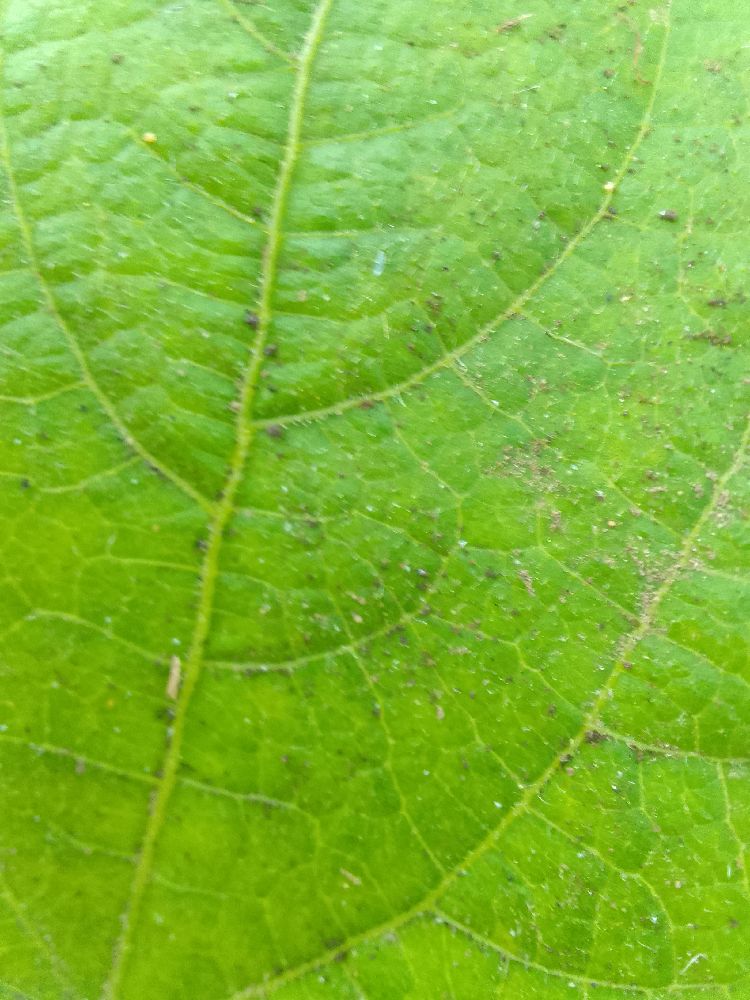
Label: healthy